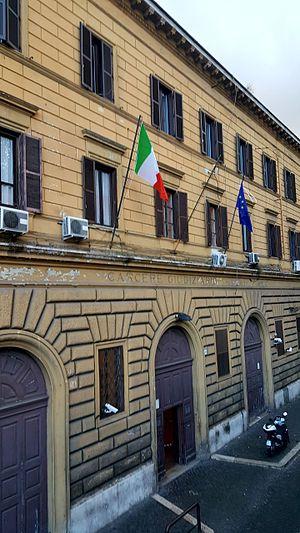
Regina Cœli est la plus grande prison de Rome, située dans le quartier Trastevere, l'édifice qui à l'origine était un couvent catholique construit en 1654 a été transformé en prison en 1881 et prend son nom de la structure religieuse qui s'y trouvait auparavant, alors dédiée à Marie, Regina Cœli.